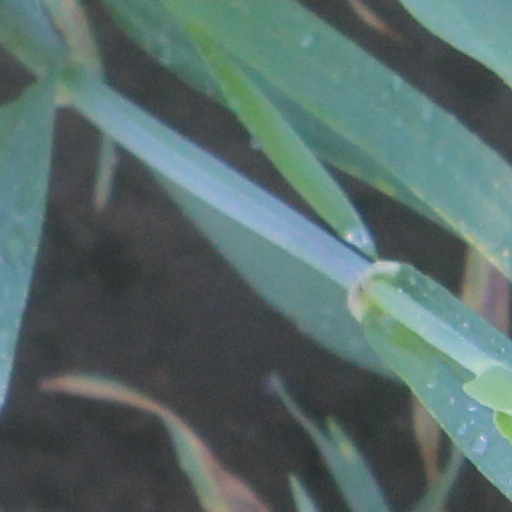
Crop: wheat